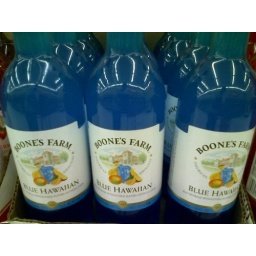
blue wine in a bottle